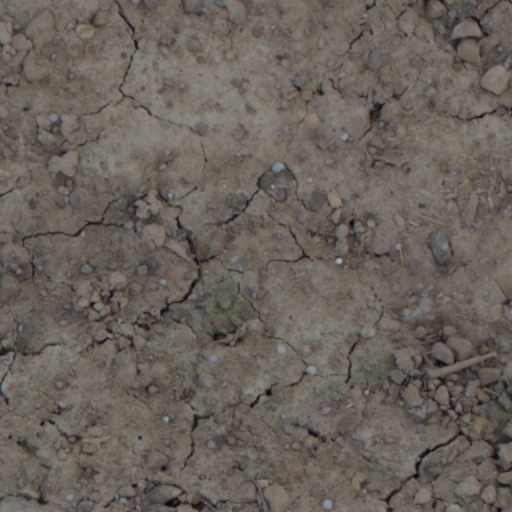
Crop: wheat